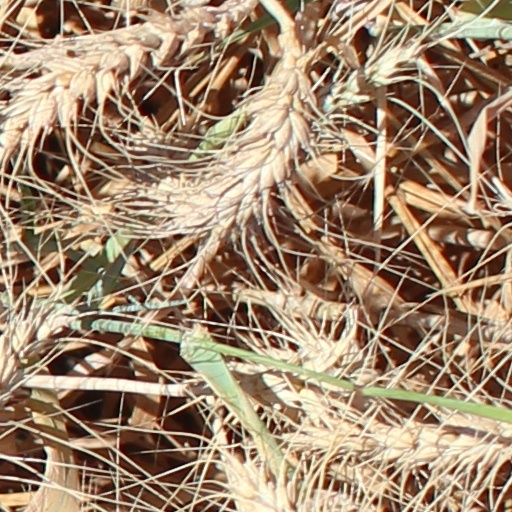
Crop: wheat